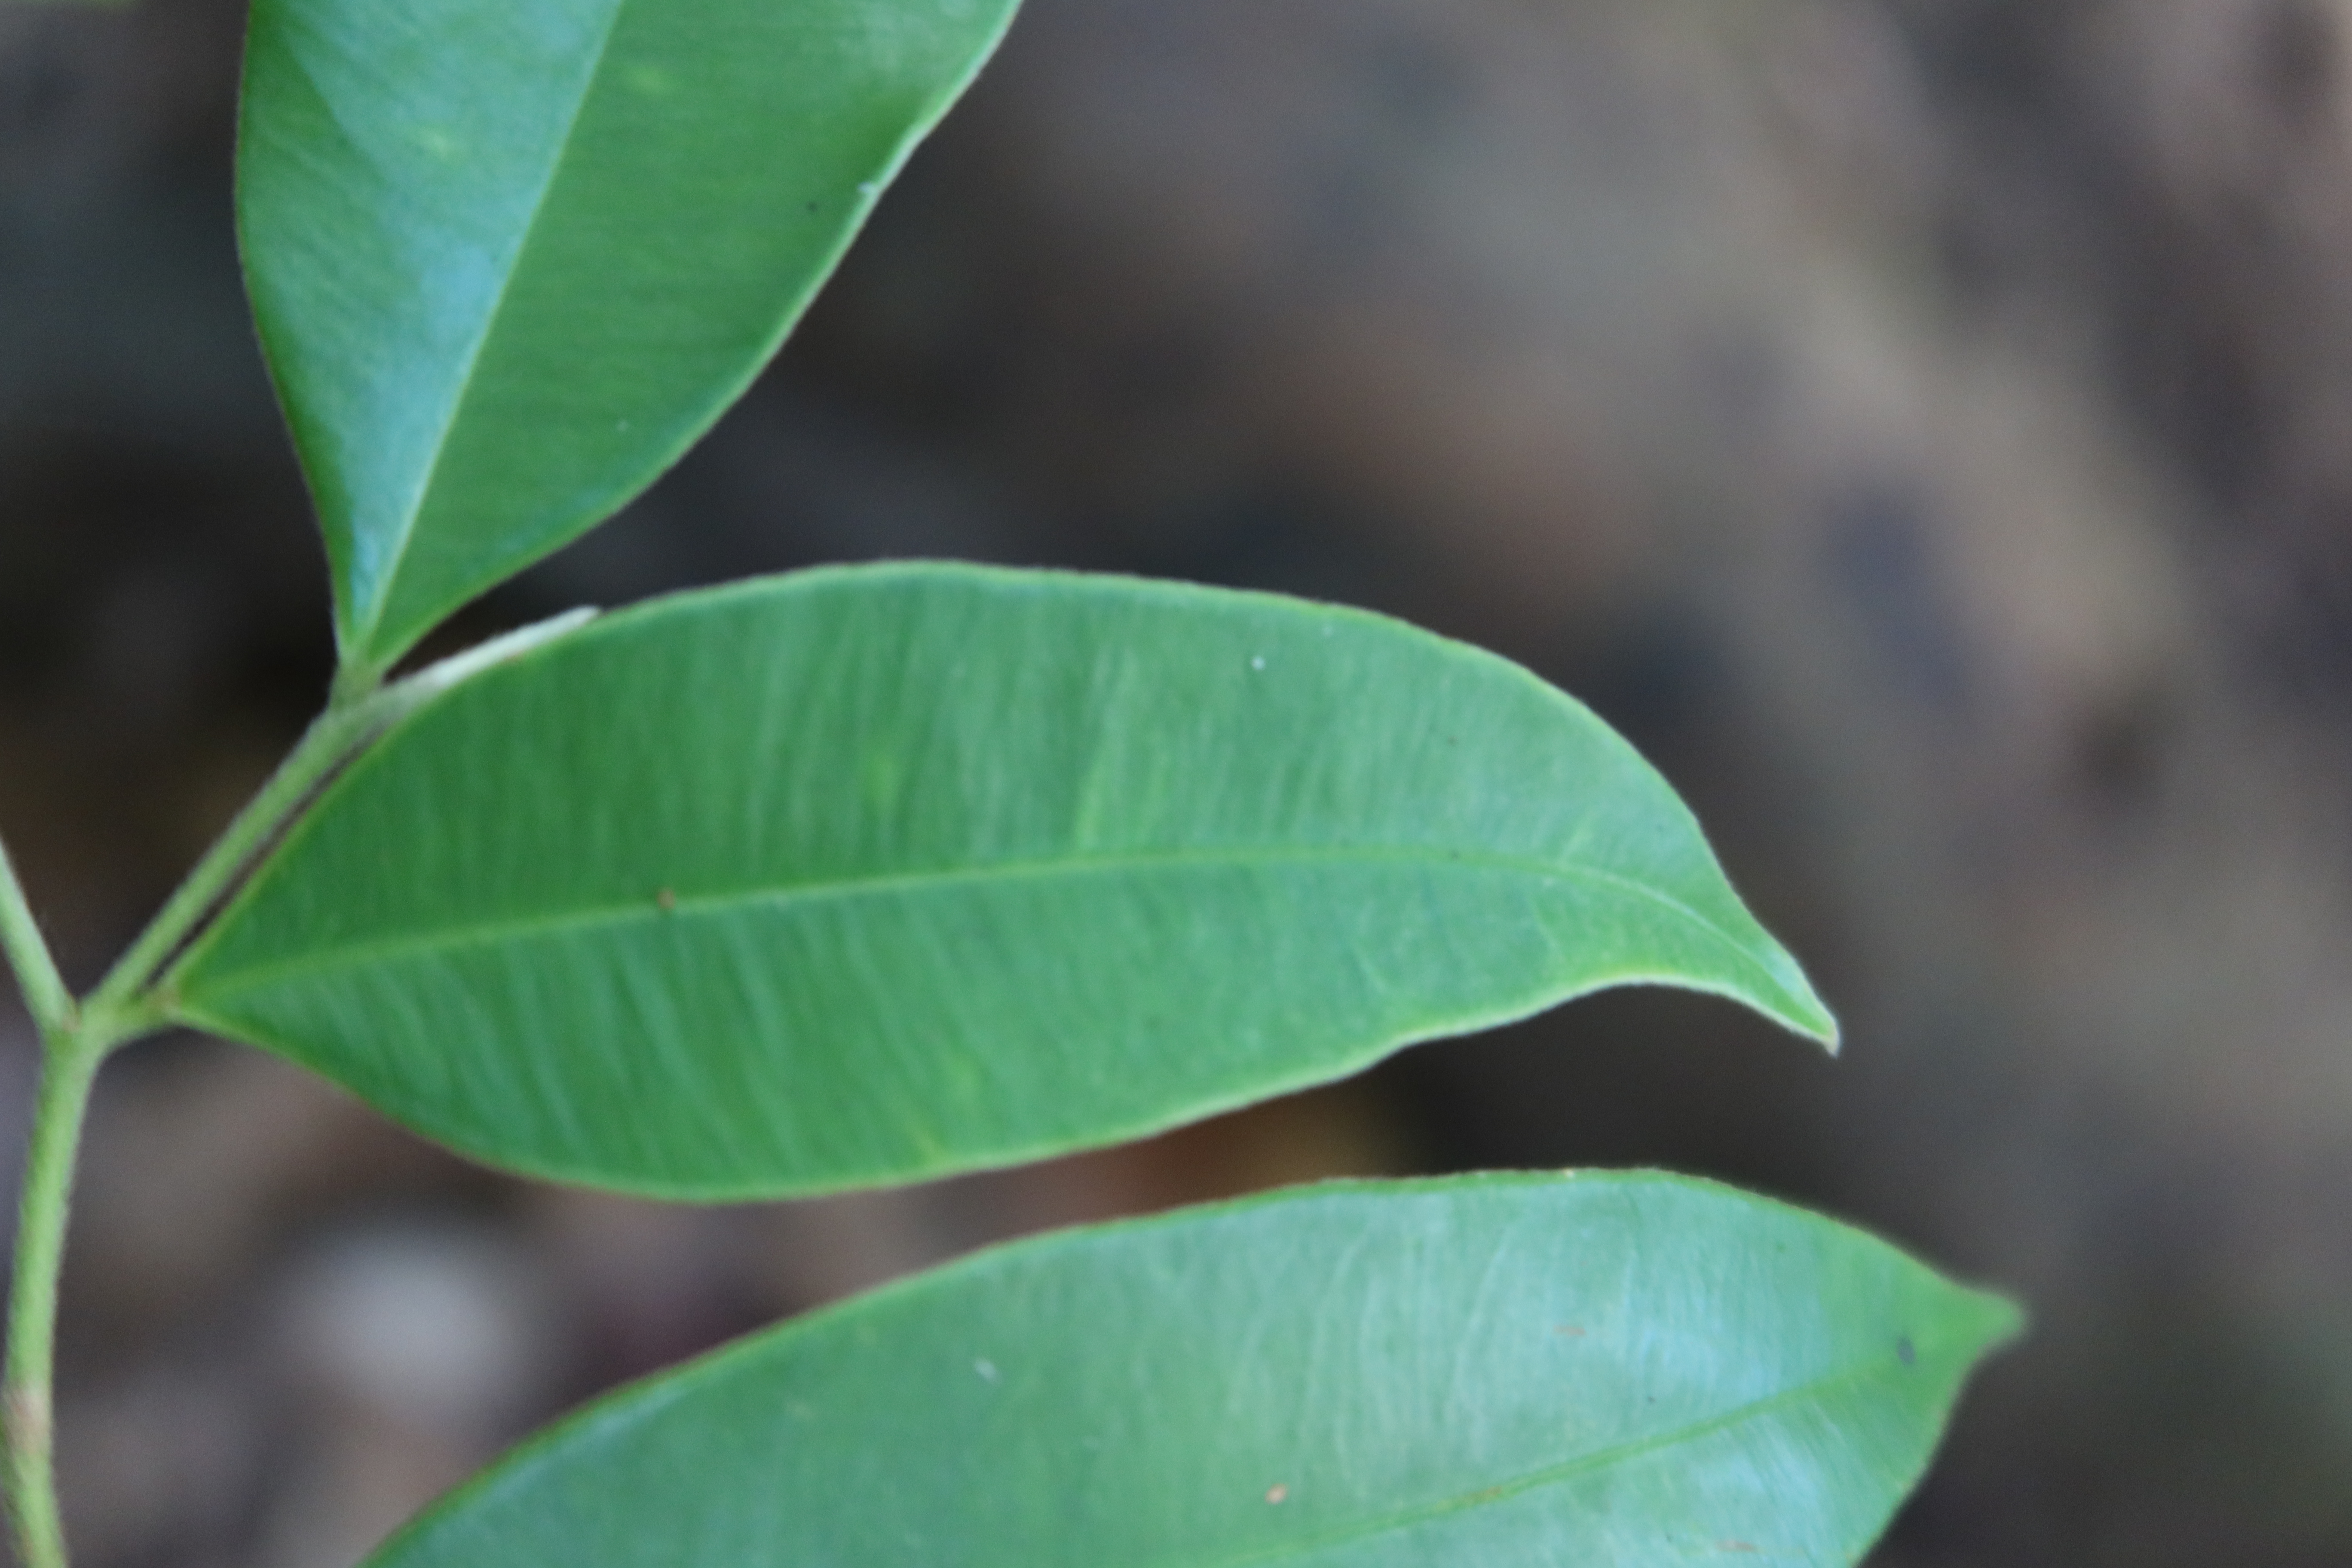
Label: Healthy